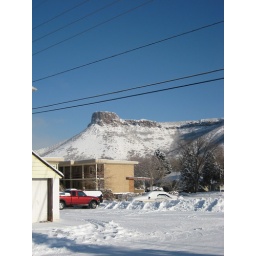
South table mountain covered by snow.